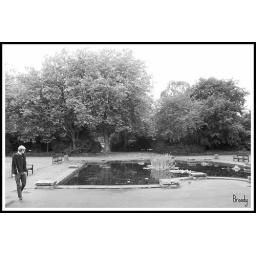
boy near a lake